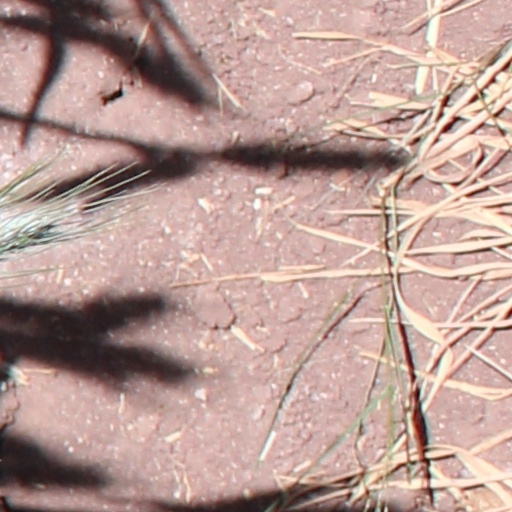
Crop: wheat